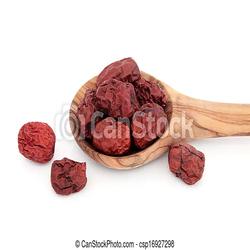
Label: Dates